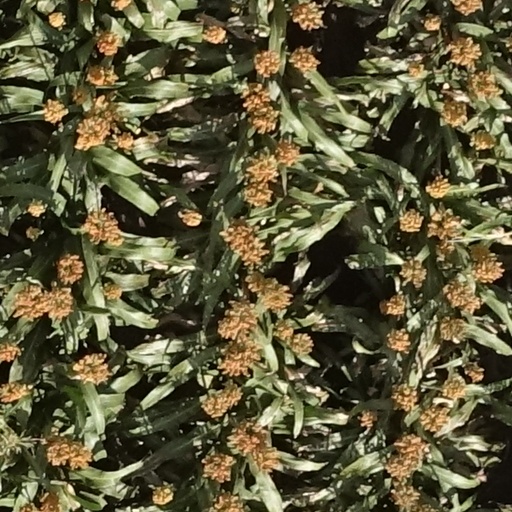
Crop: sorghum